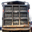
Label: truck